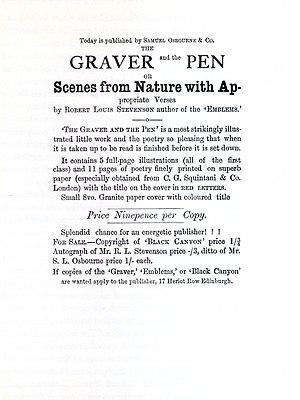
Emblèmes moraux est un recueil de poèmes de Robert Louis Stevenson illustré par l'auteur. Il se composait initialement de deux petites plaquettes de poésies et de gravures, toutes deux publiées à quelques dizaines d'exemplaires à Davos en 1882. Stevenson en est à la fois l'auteur, l'illustrateur, le graveur et, en association avec son beau-fils Lloyd Osbourne, alors âgé de treize ans, l'éditeur. Le titre d'Emblèmes moraux a été repris pour une édition collective posthume, publiée en 1921, rassemblant plusieurs plaquettes de Stevenson, pour la plupart illustrées par lui et initialement imprimées à Davos, entre 1881 et 1882, par Lloyd Osbourne. Les éditions originales des Emblèmes moraux, très rares, sont recherchées et appréciées tant pour leurs qualités graphiques et littéraires que pour leur dimension ludique.